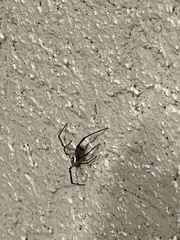
Species: Lactrodectus_hesperus